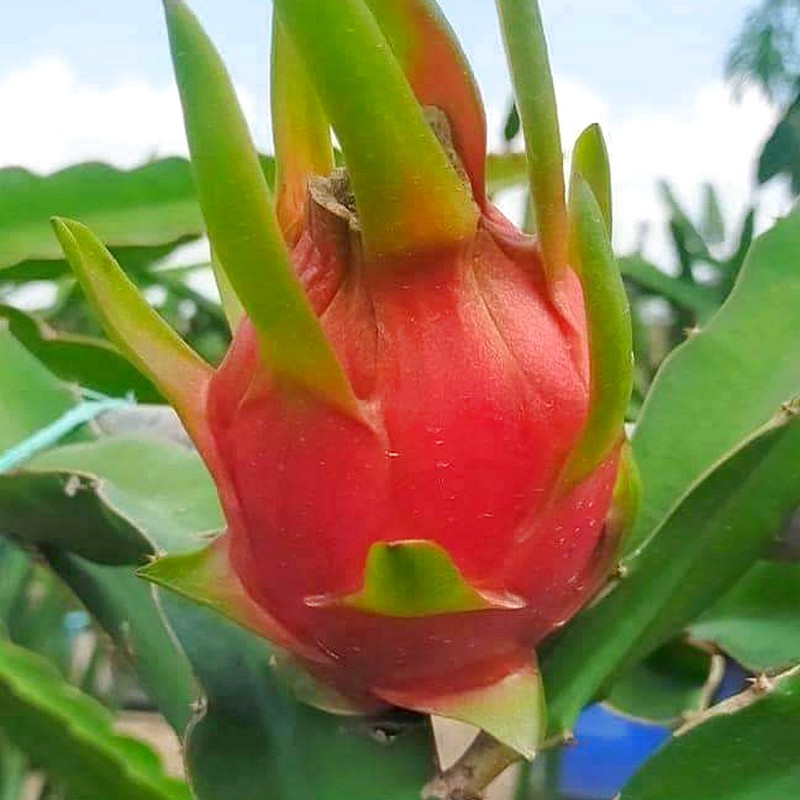
Label: Mature Dragon Fruit